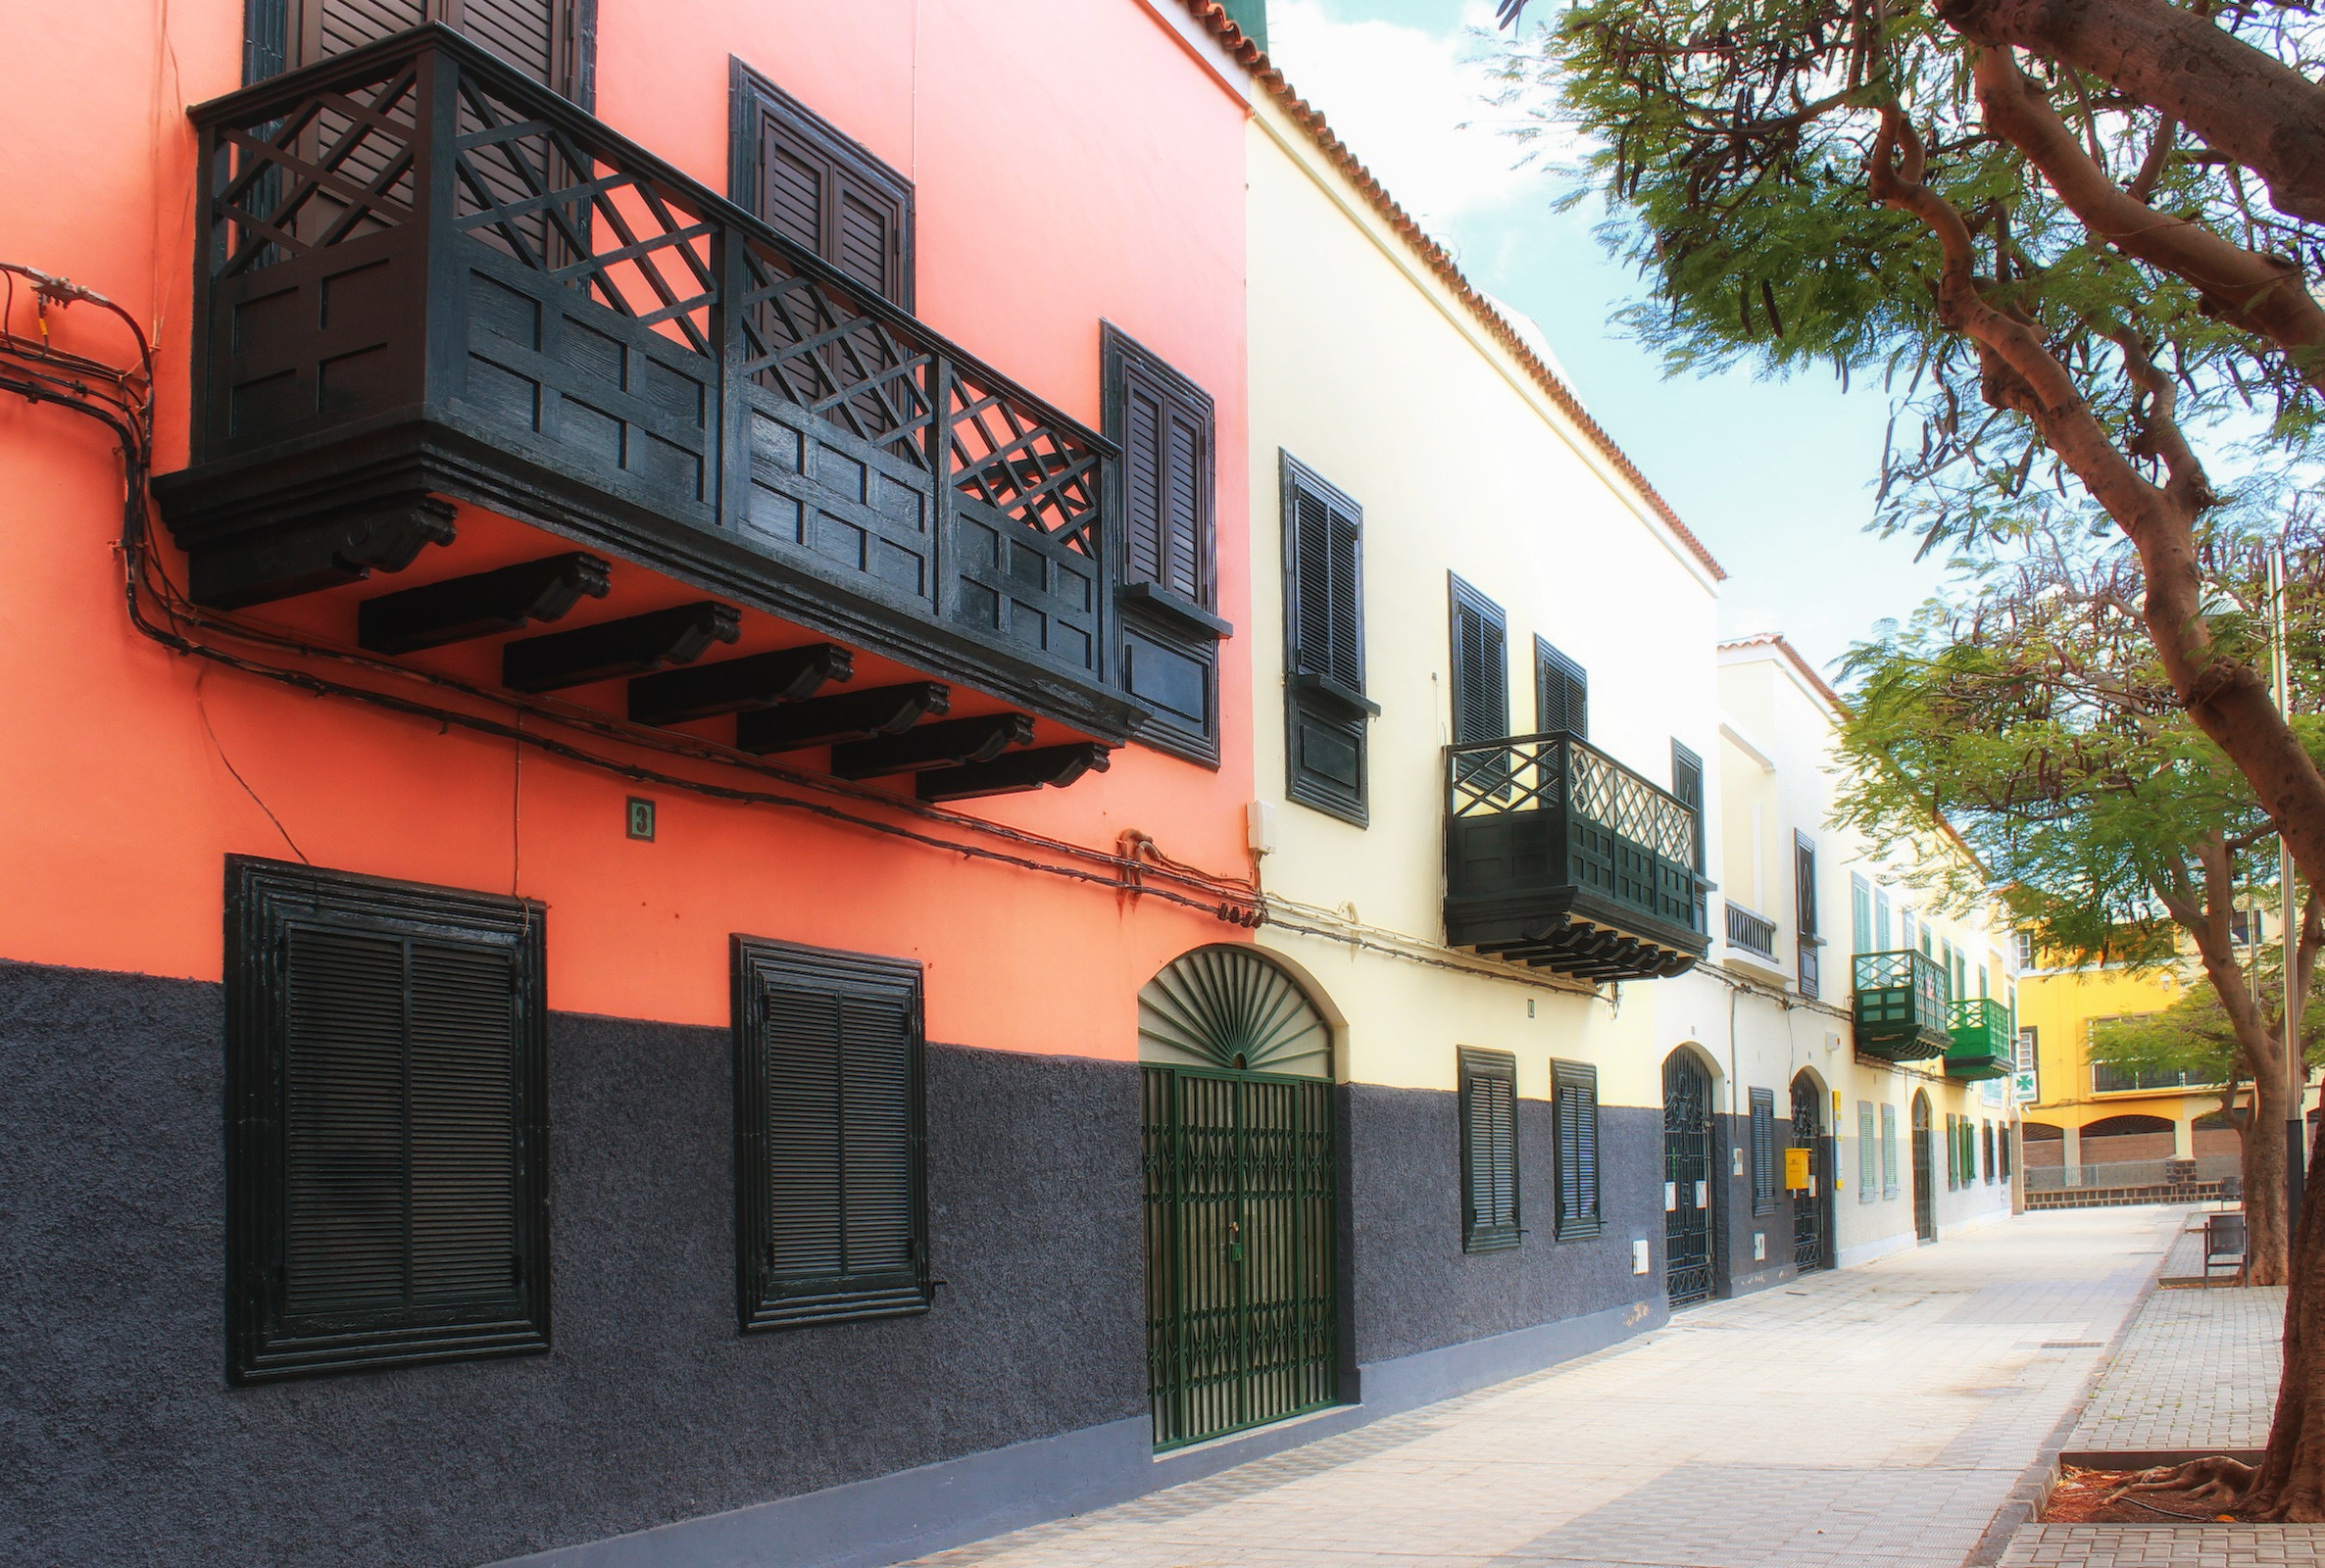
architecture, sidewalk, town, building, urban, pavement, downtown, balcony, tropical, plaza, facade, property, colorful, buildings, tropics, neighbourhood, canary islands